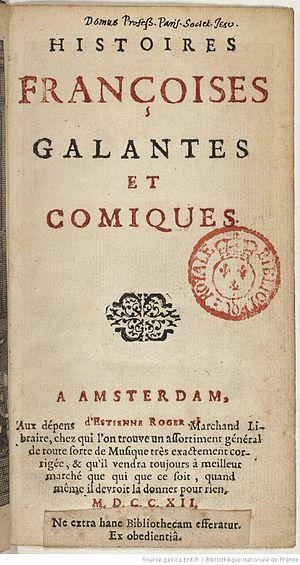
Robert Challe, né à Paris le 17 août 1659 et mort à Chartres le 25 janvier 1721, est un écrivain français.